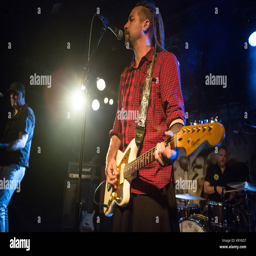
organisation performs a live concert at person .